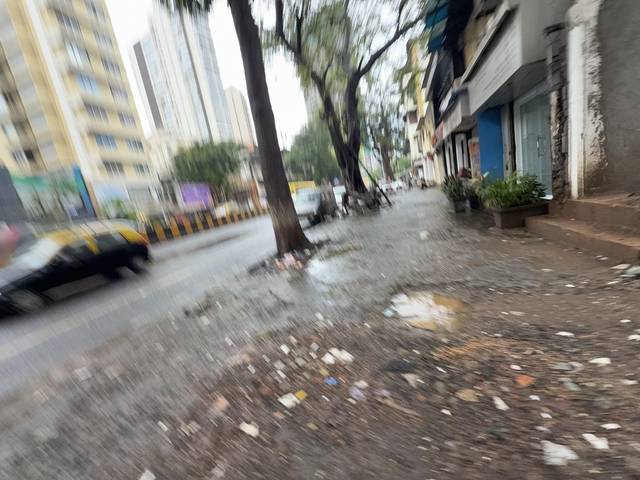
Region: India
Coordinates: 19.033, 72.842